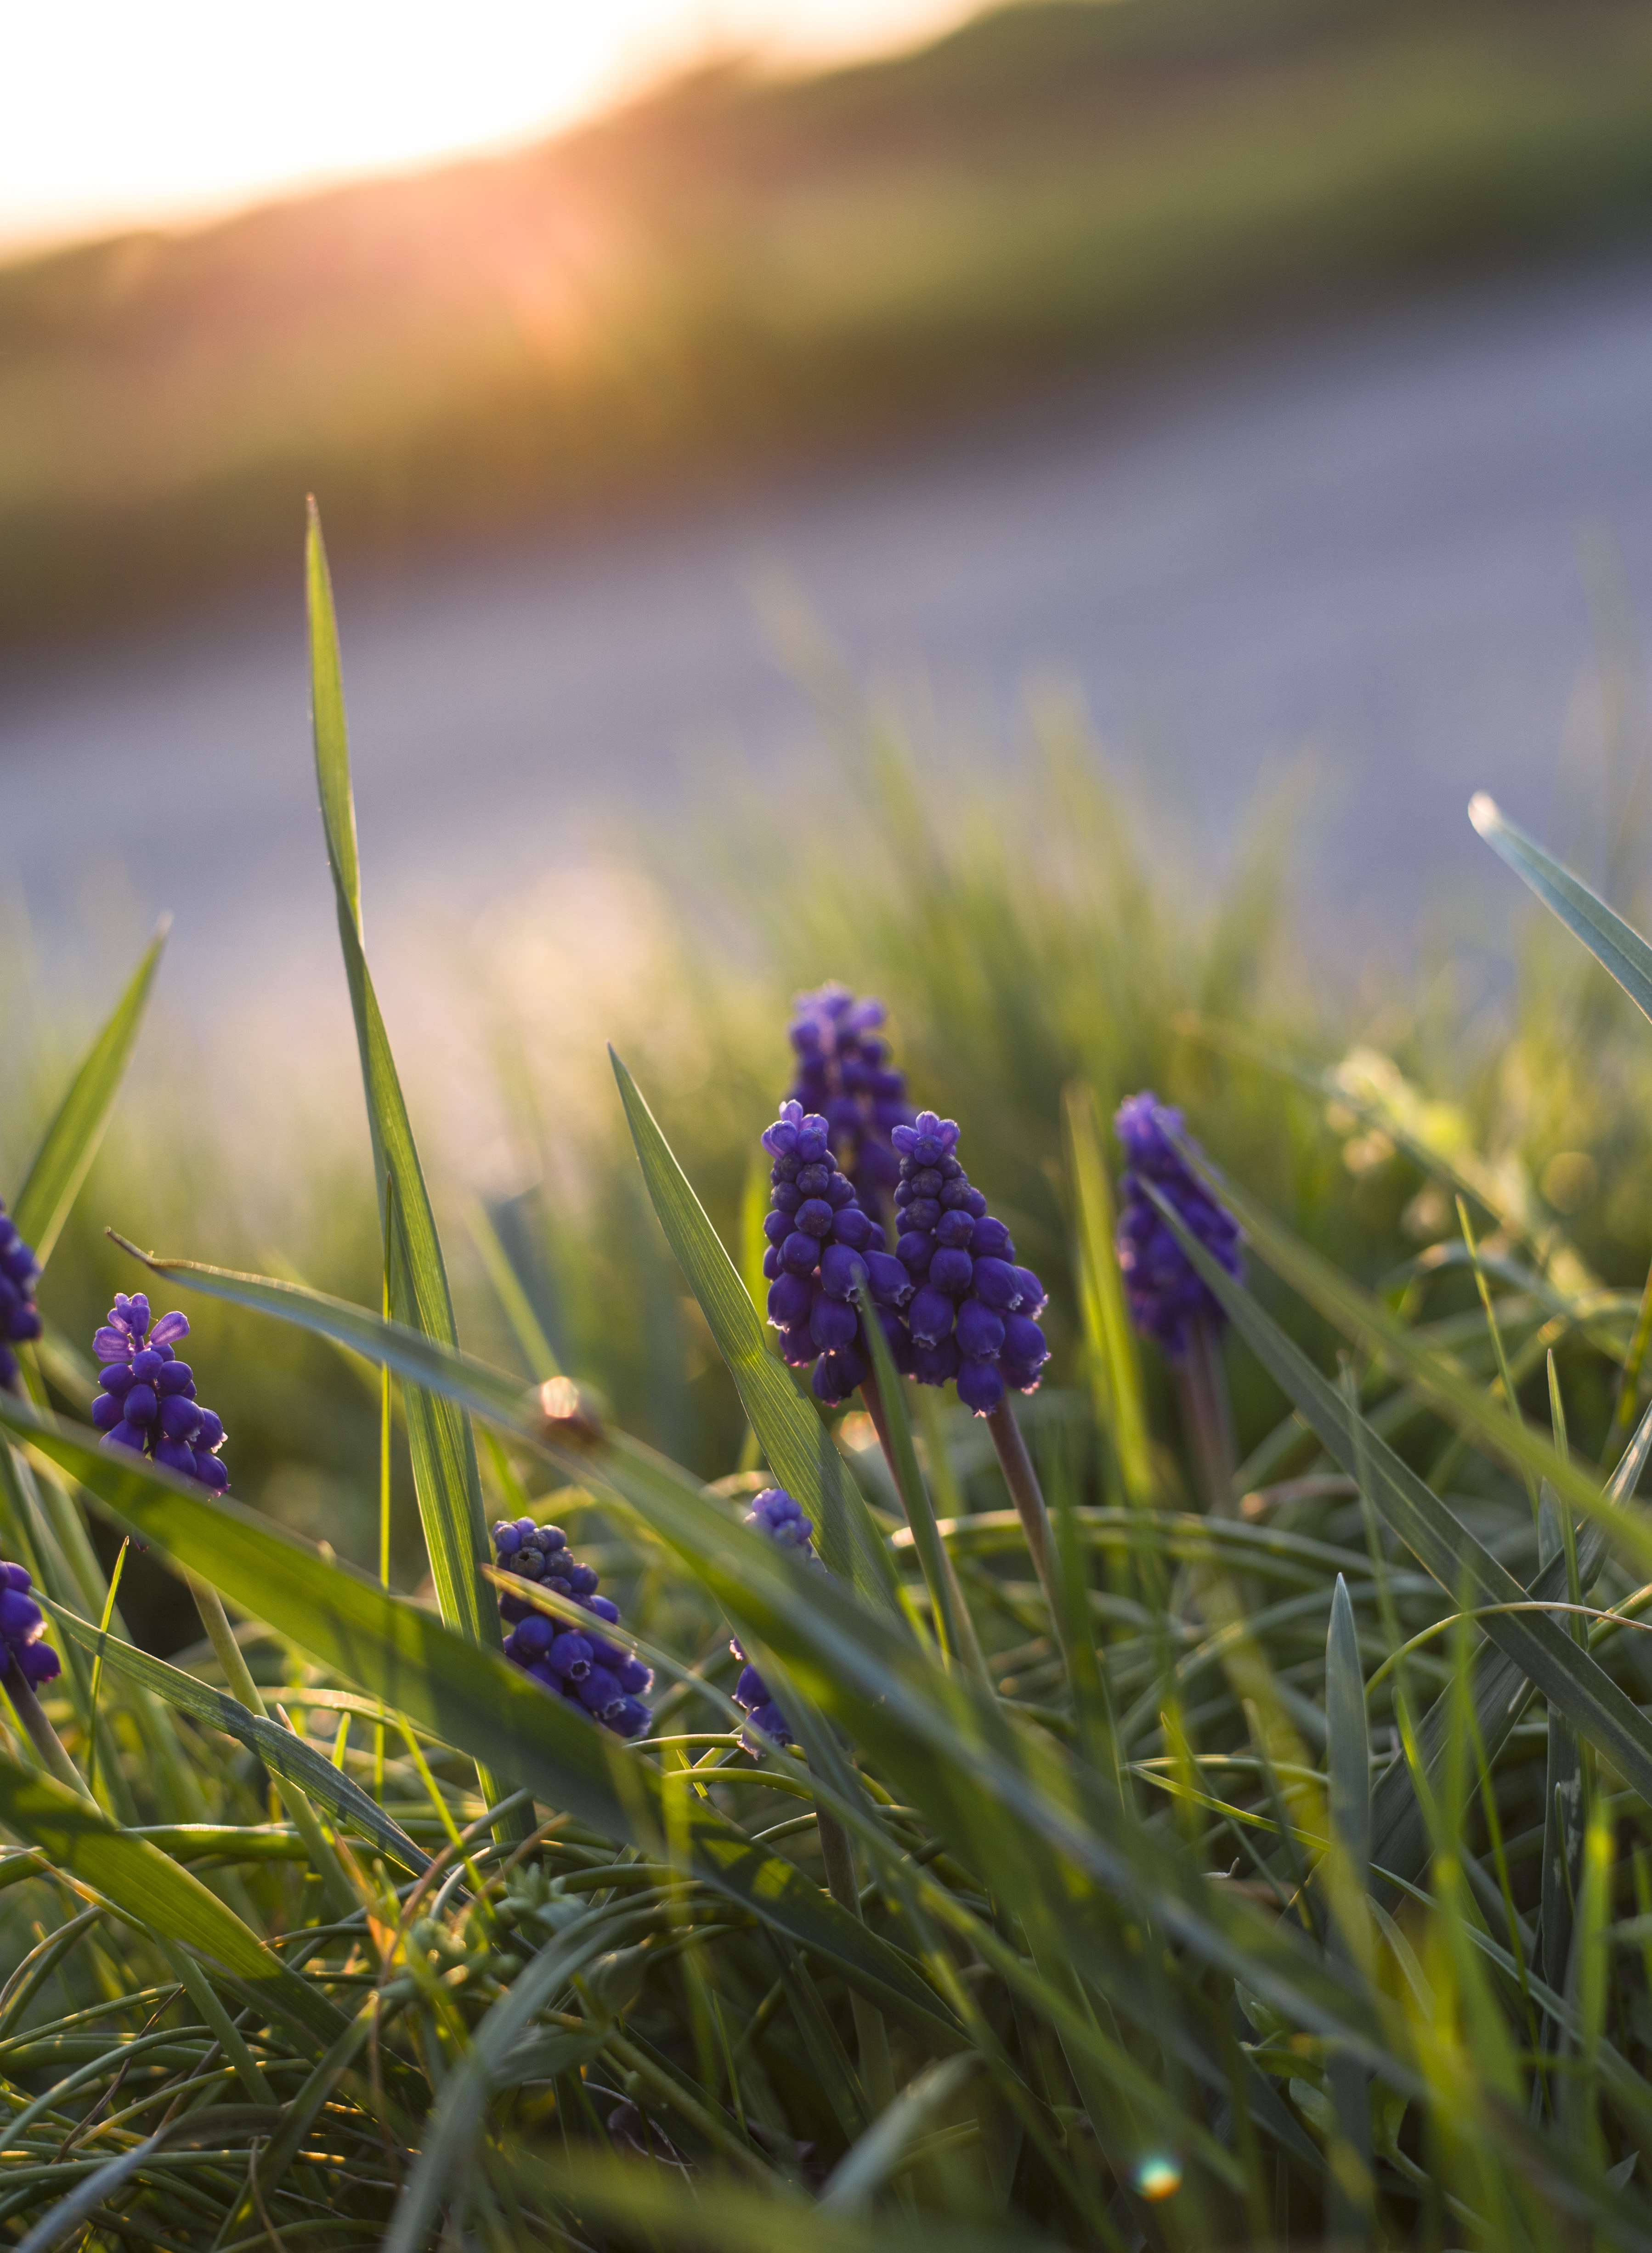
flower, summer, lavender, plant, grass, purple, violet, flowering plant, spring, grass family, close up, grape hyacinth, hyacinth, sunlight, wildflower, plant stem, meadow, perennial plant